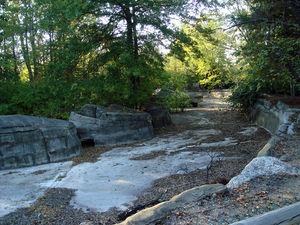
Opryland USA était un parc à thème de Nashville, dans le Tennessee. Il fonctionna de 1972 à 1997.